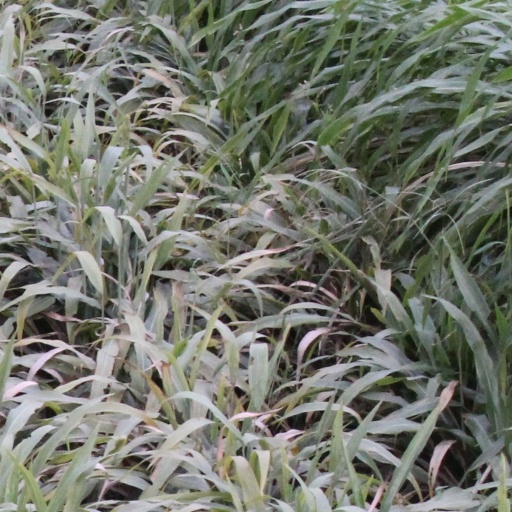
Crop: sorghum